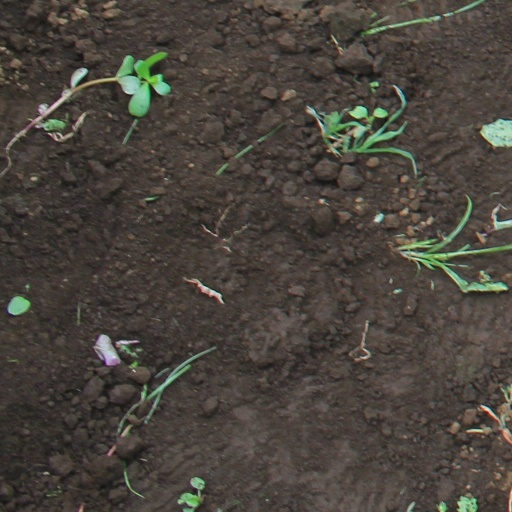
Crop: soybean